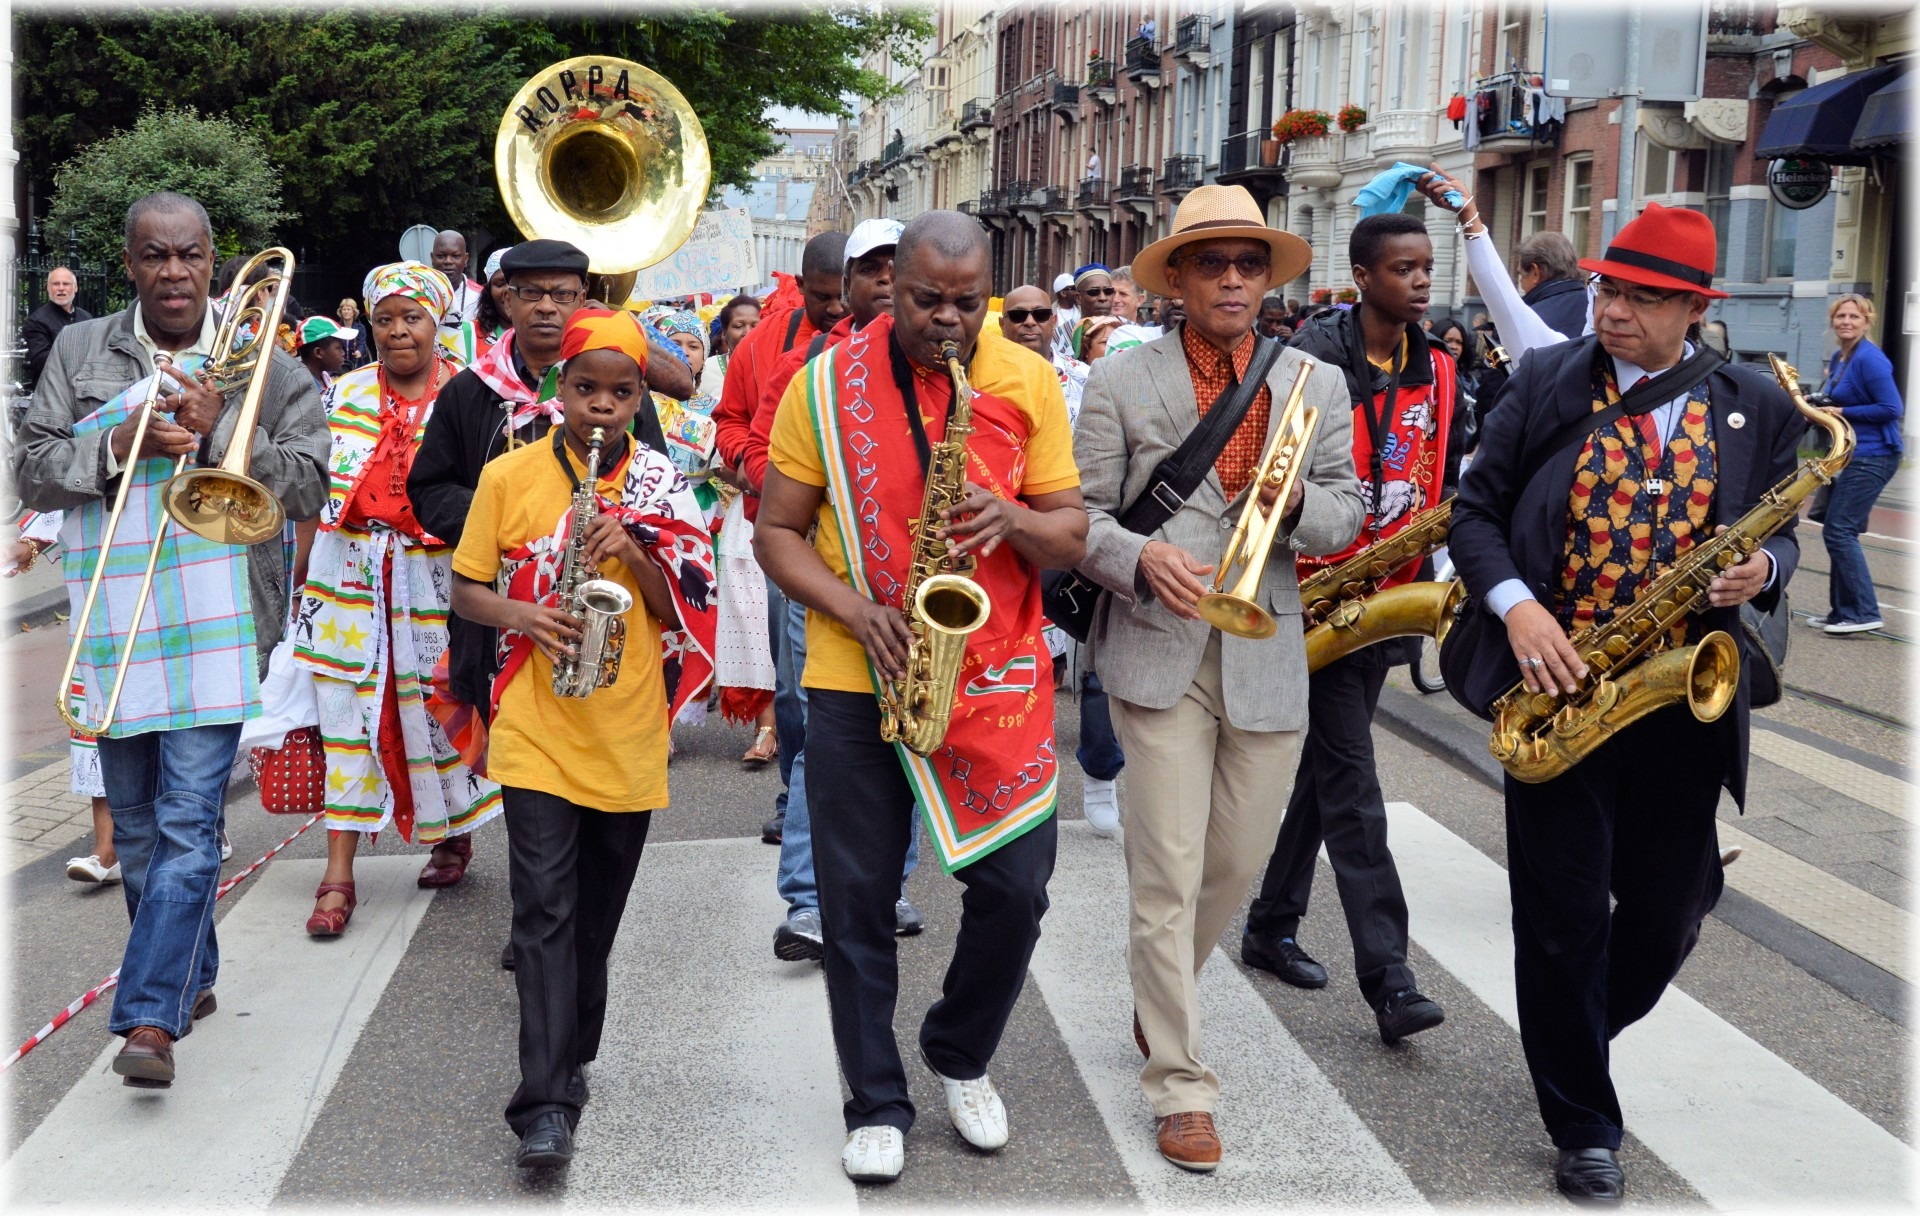
walking, music, celebration, broken, musician, musical instrument, holland, festival, amsterdam, netherlands, debt, history, anniversary, tradition, performances, abolition, past, suriname, costumes, marching, procession, slavery, festivity, musical ensemble, koti, pay off, paramaribo, oosterpark